Melton Viaduct

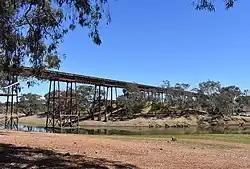
The bridge from the left bank of the Werribee River

Melton Viaduct is a railway viaduct south west of the city of Melton in Victoria, Australia. The viaduct carries the Serviceton railway line over the valley of the Werribee River, now dammed to create Melton Reservoir. The girder and trestle viaduct was built in 1885 by Victorian Railways to establish a direct rail route between the cities of Melbourne and Ballarat.